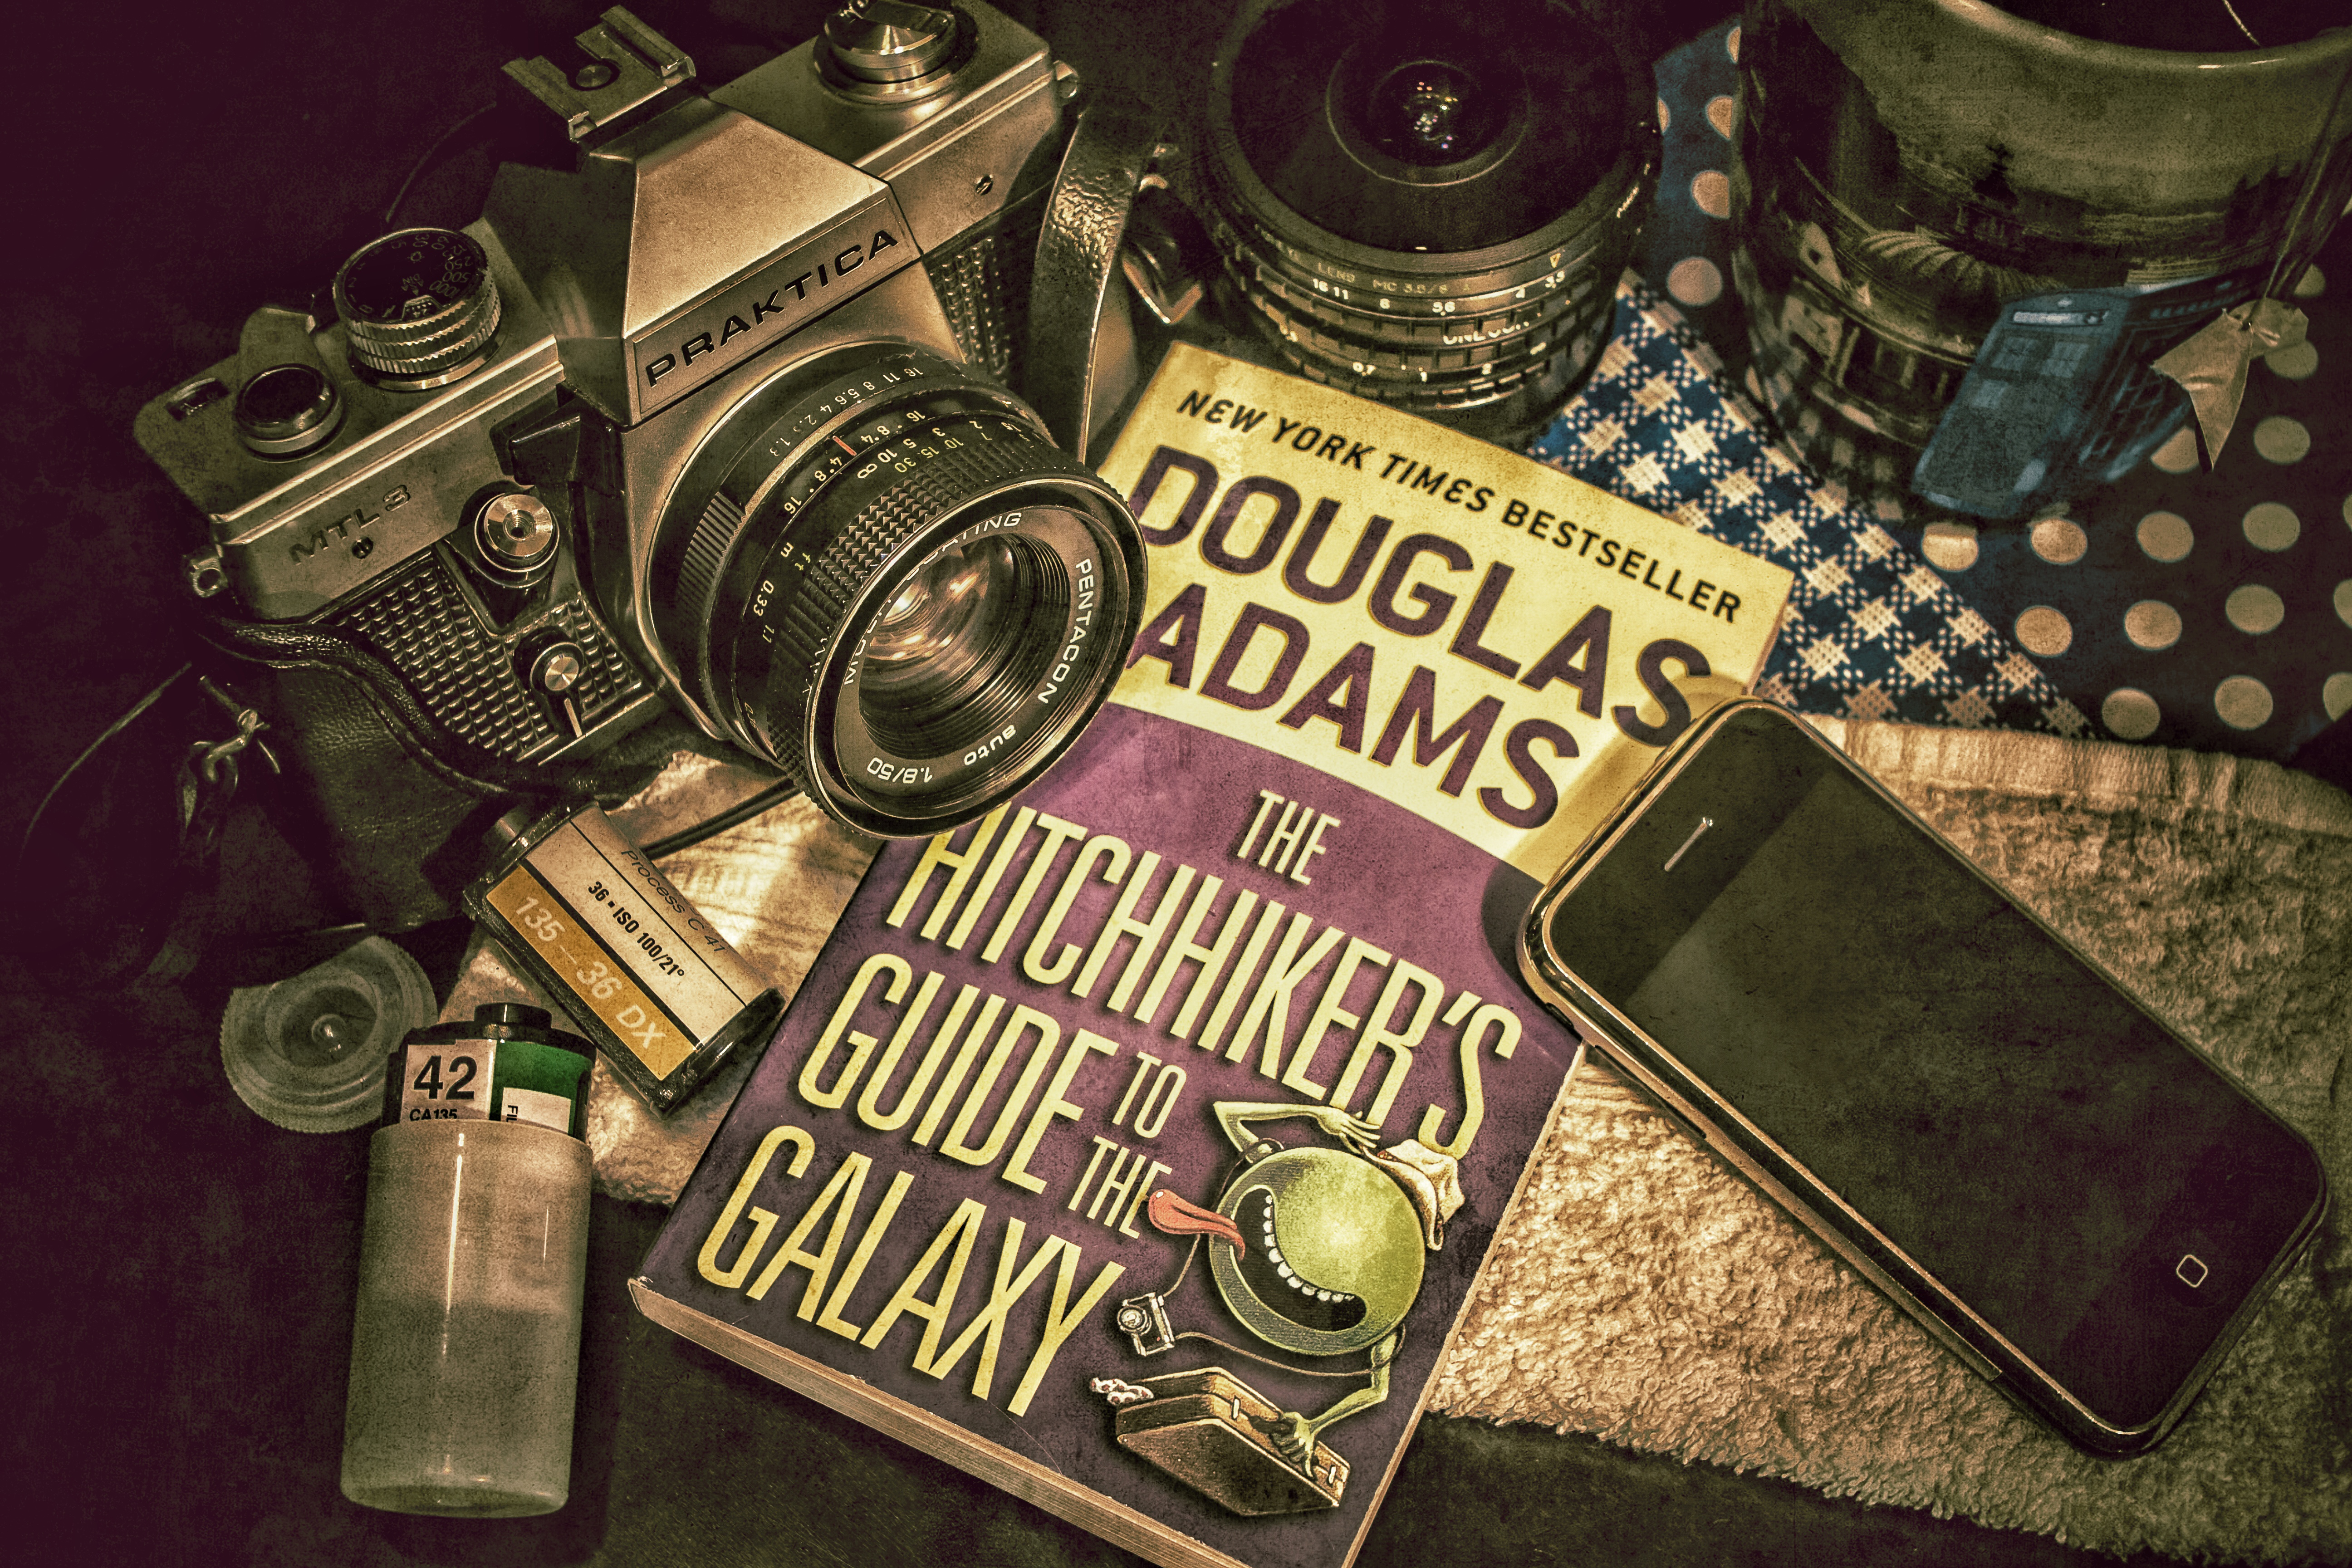
book, camera, tea, still life, towel, font, who, pentacon, doctor, 35mmfilm, tardis, 42, galaxis, peleng8mm, prakticamtl3, stopposoknak, iphone2g, utikalauz, single lens reflex camera, cameras optics